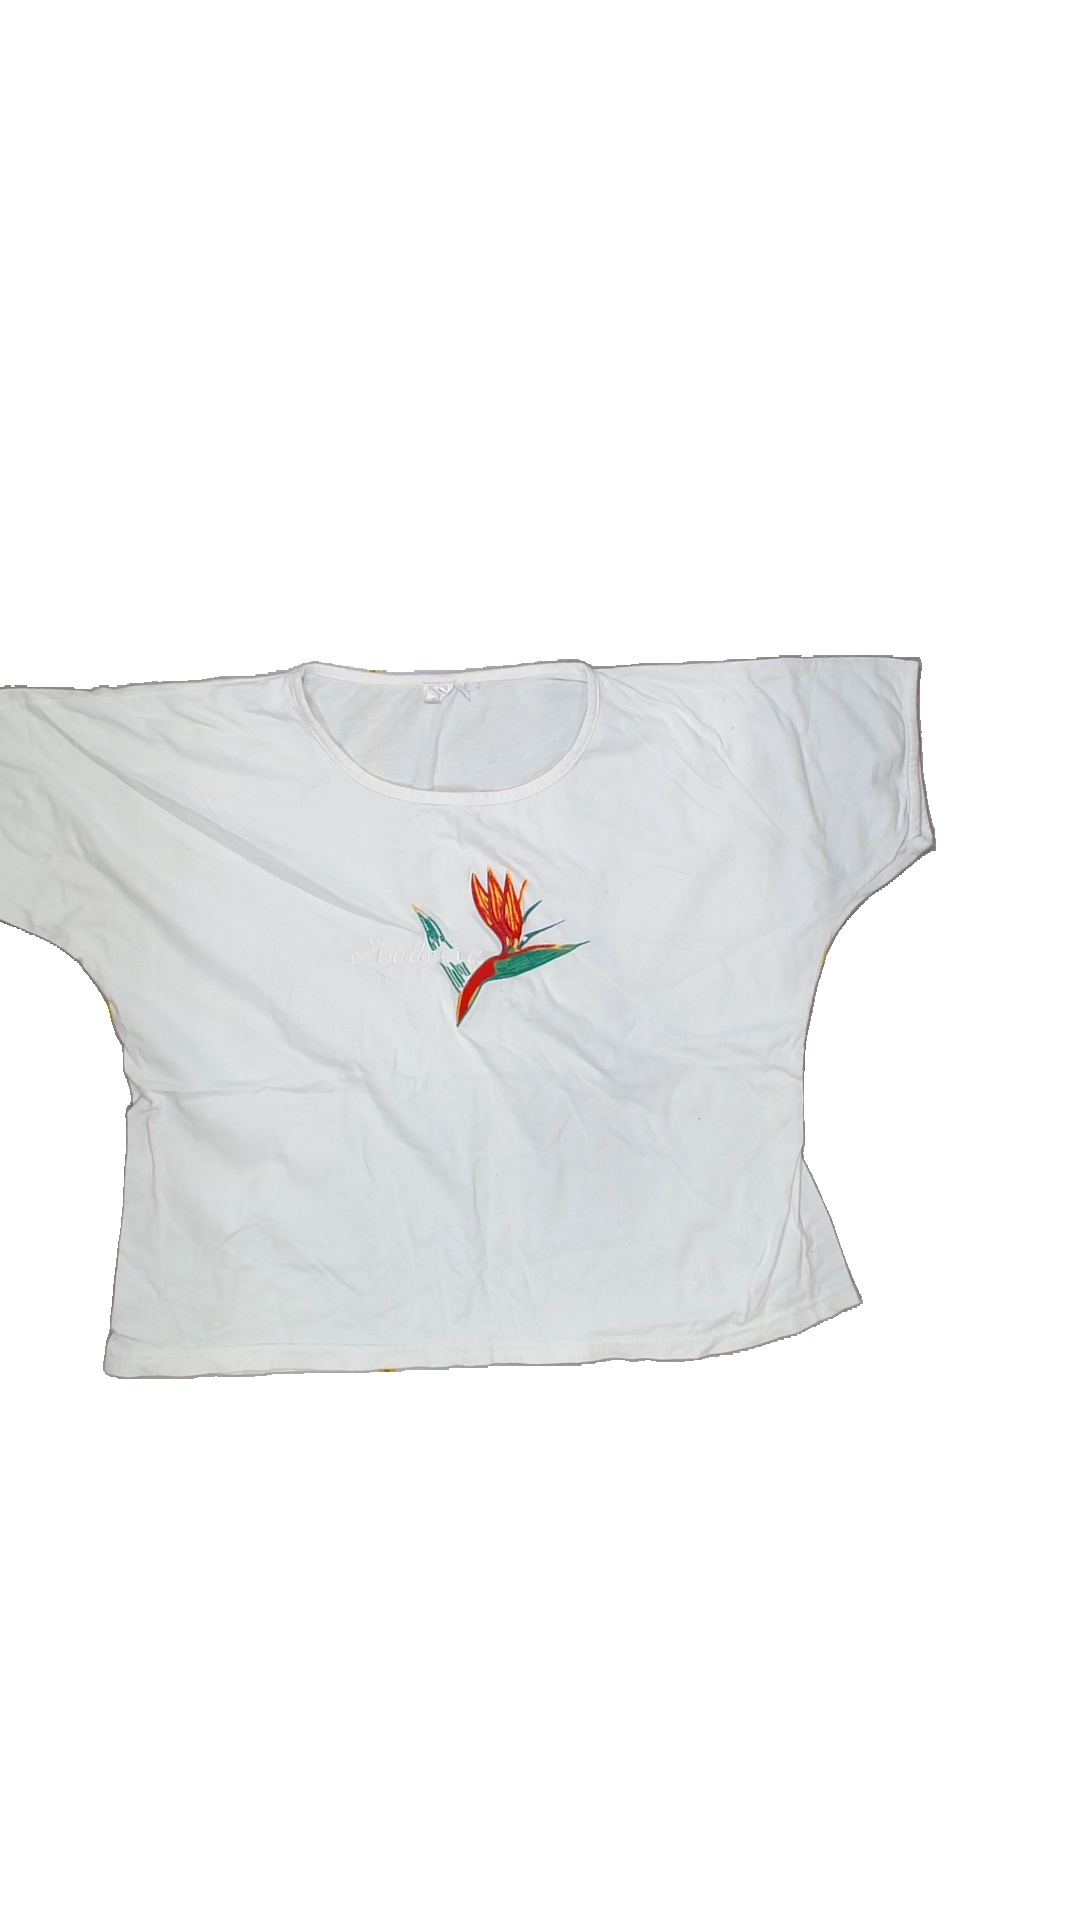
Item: T-shirt (Ladies)
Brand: Not Applicable
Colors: White
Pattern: Logo print
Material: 100%cotton
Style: No trend
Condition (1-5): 3
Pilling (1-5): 3
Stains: No
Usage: Export
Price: <50